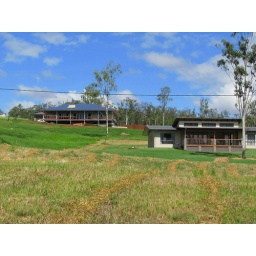
Recently built houses over the road